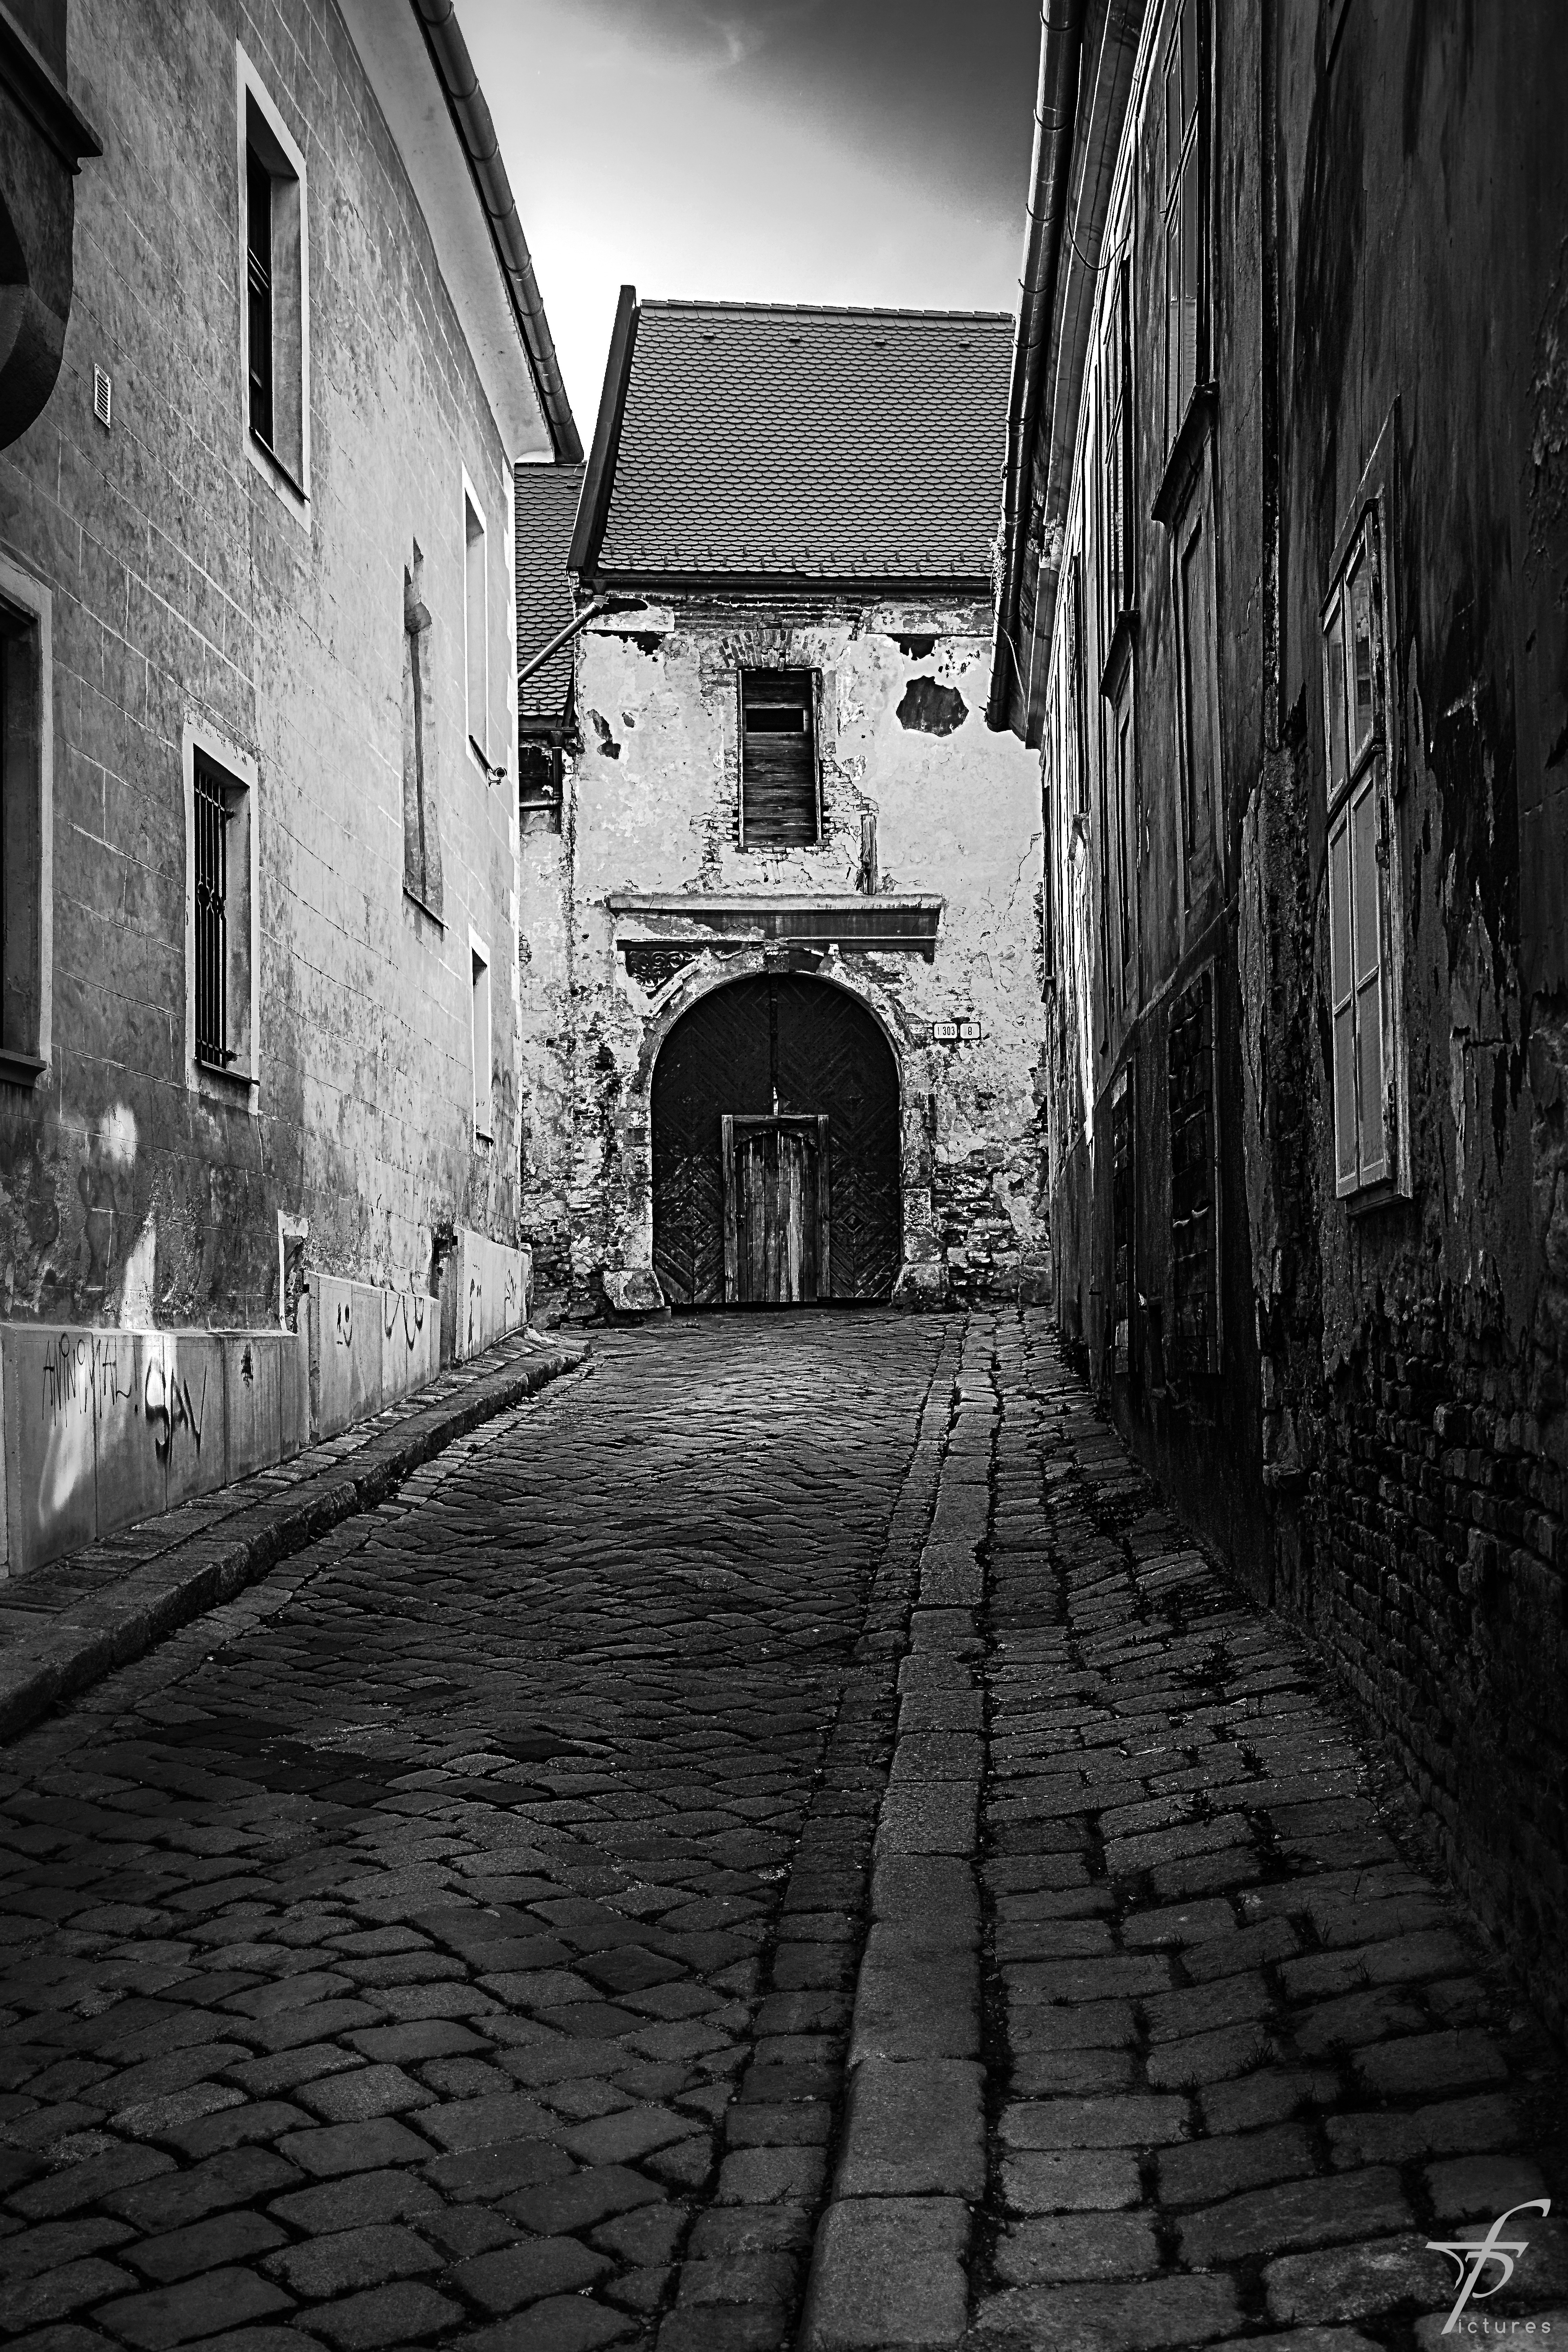
light, black and white, road, white, street, night, photography, house, town, roof, building, alley, city, darkness, exterior, black, monochrome, lane, infrastructure, urban area, monochrome photography, film noir